Cassie (album)

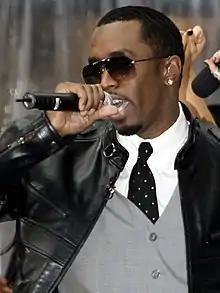
Diddy, founder of Bad Boy Records, signed Cassie to his record label.

Ryan Leslie started spotting Cassie at clubs and parties in late 2004. They were introduced by Diddy's makeup artist, who had worked with her on a modeling photoshoot, and in February 2005, the two wrote a duet called "Kiss Me", as a result of Cassie being asked by her mother to record a song as a birthday gift. After recording the track, Leslie played it for music executive Tommy Mottola. Mottola offered Cassie a management deal, and Leslie signed her to NextSelection Lifestyle Group, his music-media company founded with online marketing partner Rasheed Richmond. Leslie wrote and produced Cassie's first single, "Me & U", in 2005. That same year, they set up a MySpace page, and the song went viral. Diddy heard "Me & U" in a club, and Leslie convinced him to partner his Bad Boy Records with Leslie's NextSelection imprint for the release of Cassie's debut album. "I think that was one of the only songs that we didn't do organically—I'll literally come in and we wrote from scratch [...] I love how the tone feels of the song. It's not too much. It's really simple and nobody has anything like this."